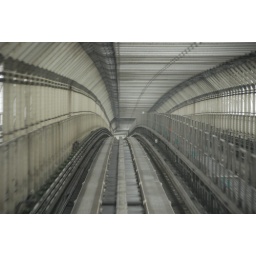
view from the Yurikamome elevated train travelling under the rainbow bridge